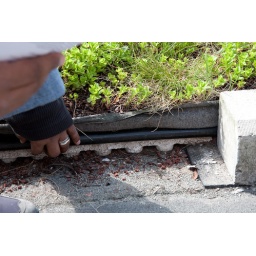
The layers that make up the green roof on Mountain Equipment Co-op in Toronto. Taken during Doors Open 2009.